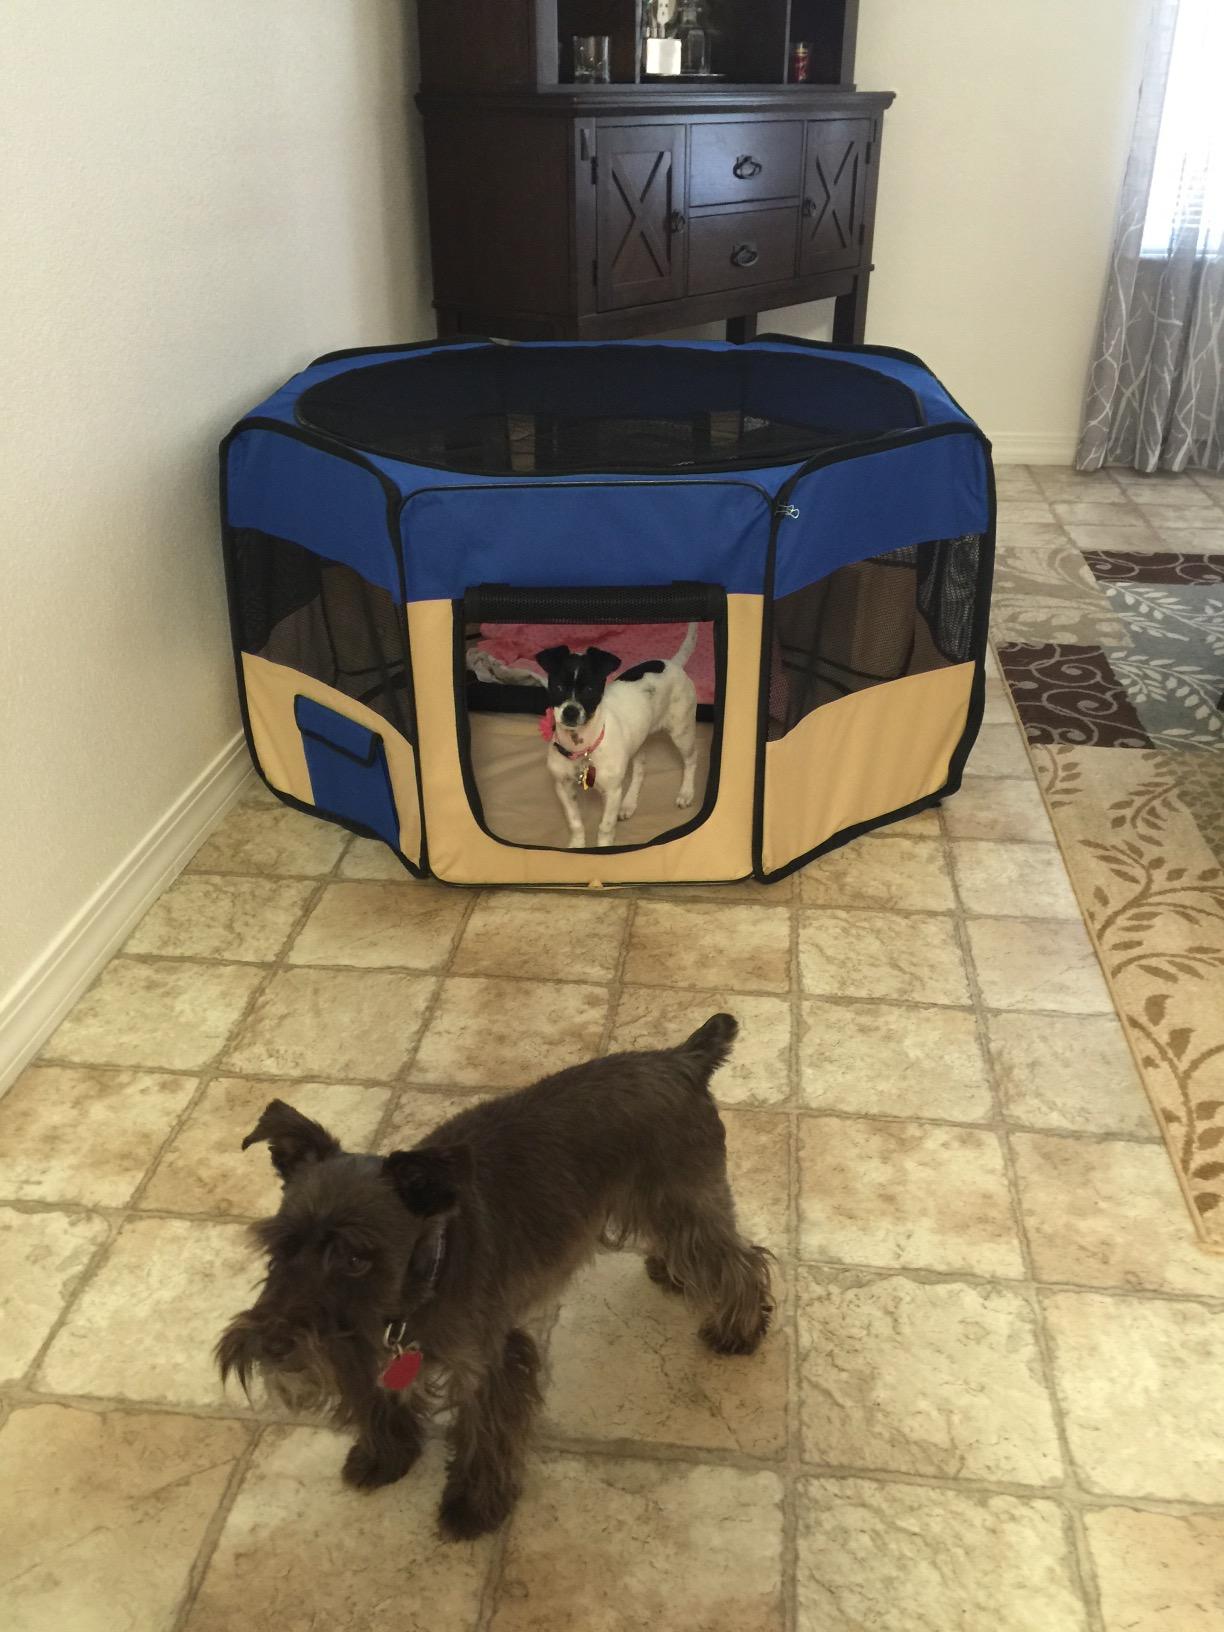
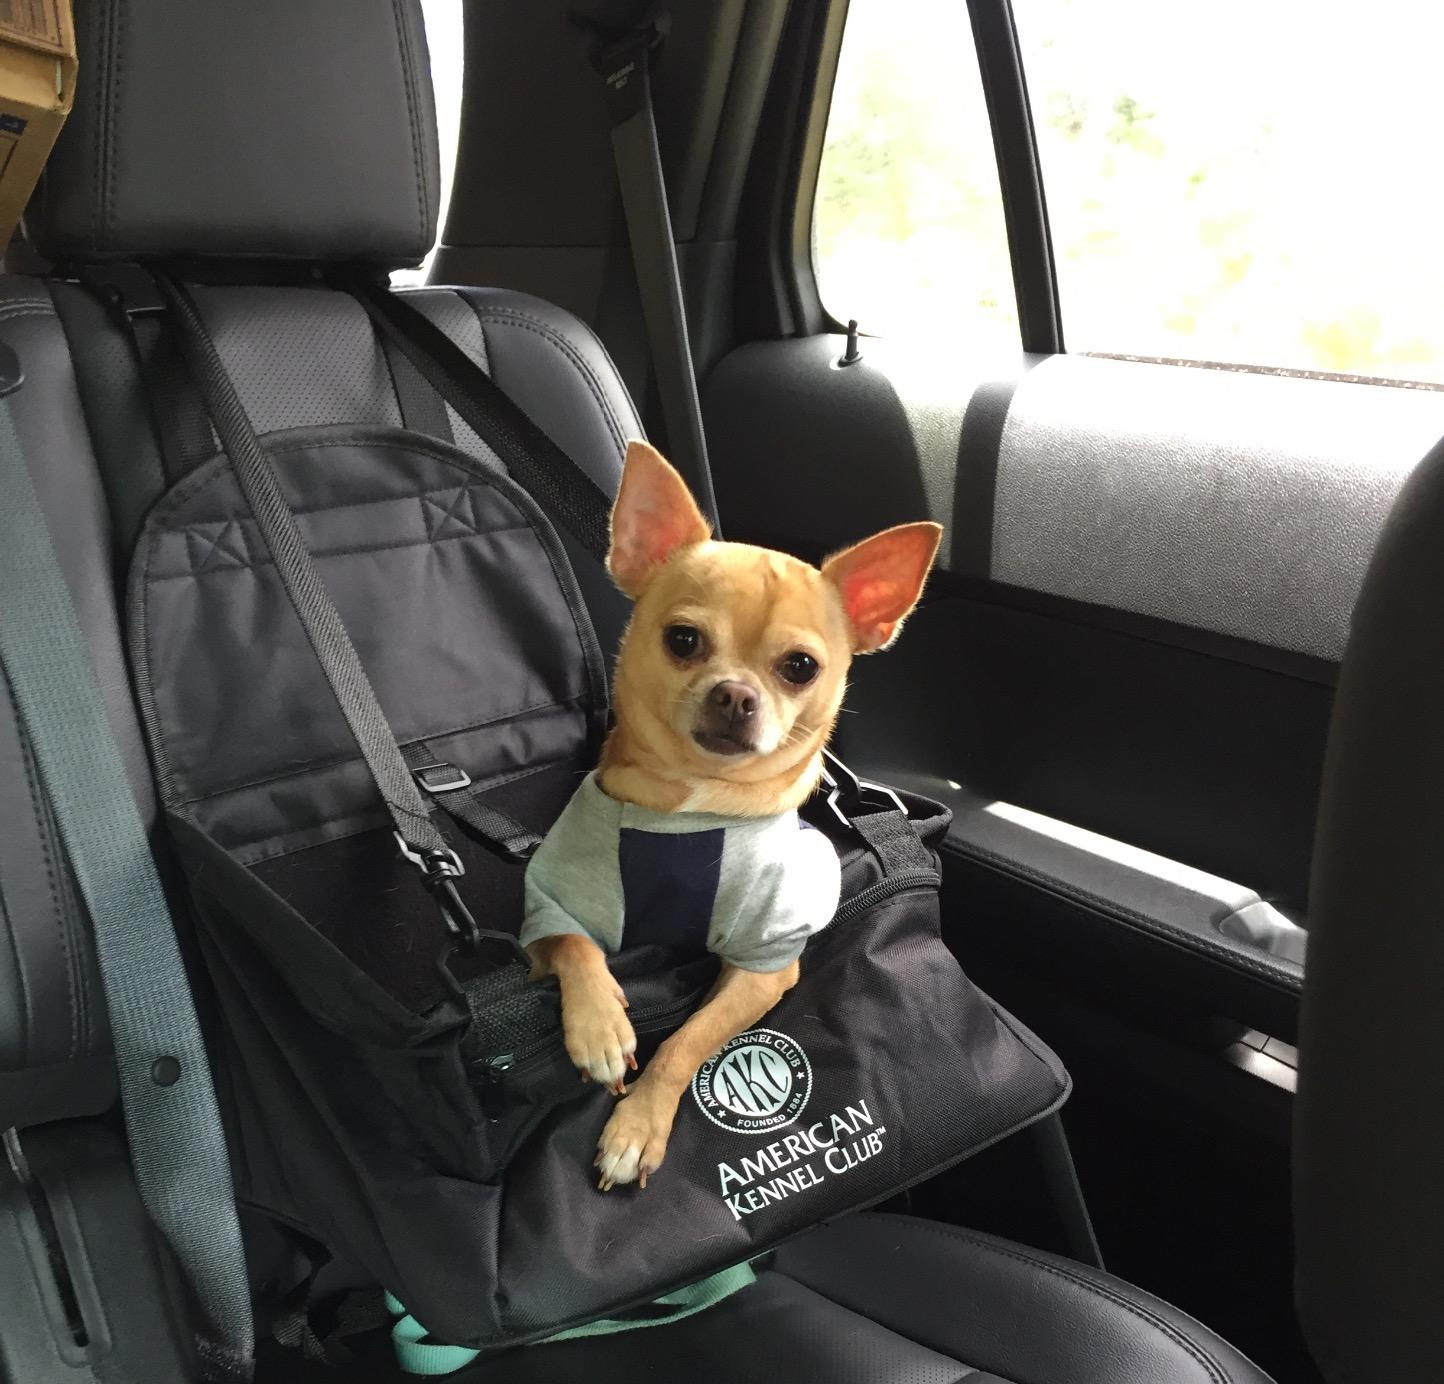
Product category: items_kennel
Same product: no